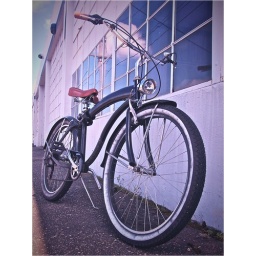
Beach cruiser bicycle in front of empty auto shop building on South Tacoma Way (Highway 99) in Tacoma, Washington